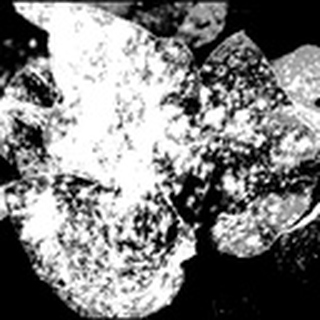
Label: cotton_powdery_mildew